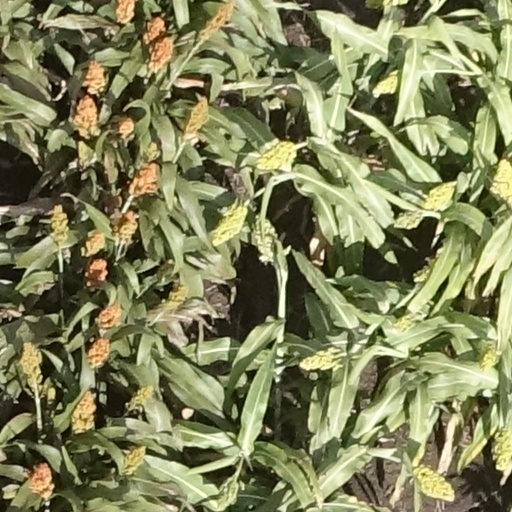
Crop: sorghum